René Couzinet

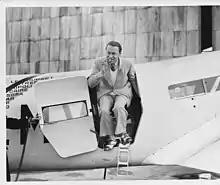
René Couzinet exits from the Couzinet 33 "Biarritz" in 1933

René Couzinet (20July 190416December 1956) was a French aeronautics engineer and aircraft manufacturer, inventor with 91 patented registered inventions. The Société des Avions René Couzinet manufactured a range of Couzinet aircraft during the 1920s and 1930s.